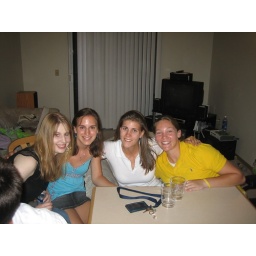
the girl in the yellow is madison she also does crew.